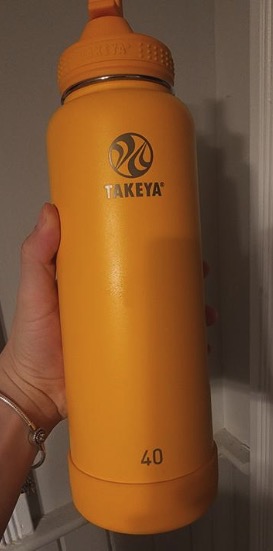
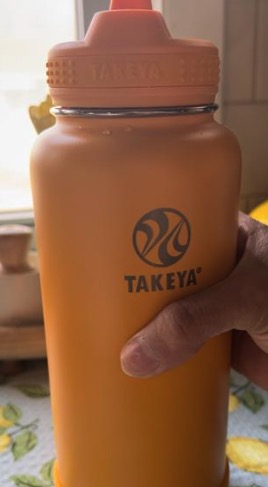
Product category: misc
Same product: yes